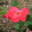
Label: rose